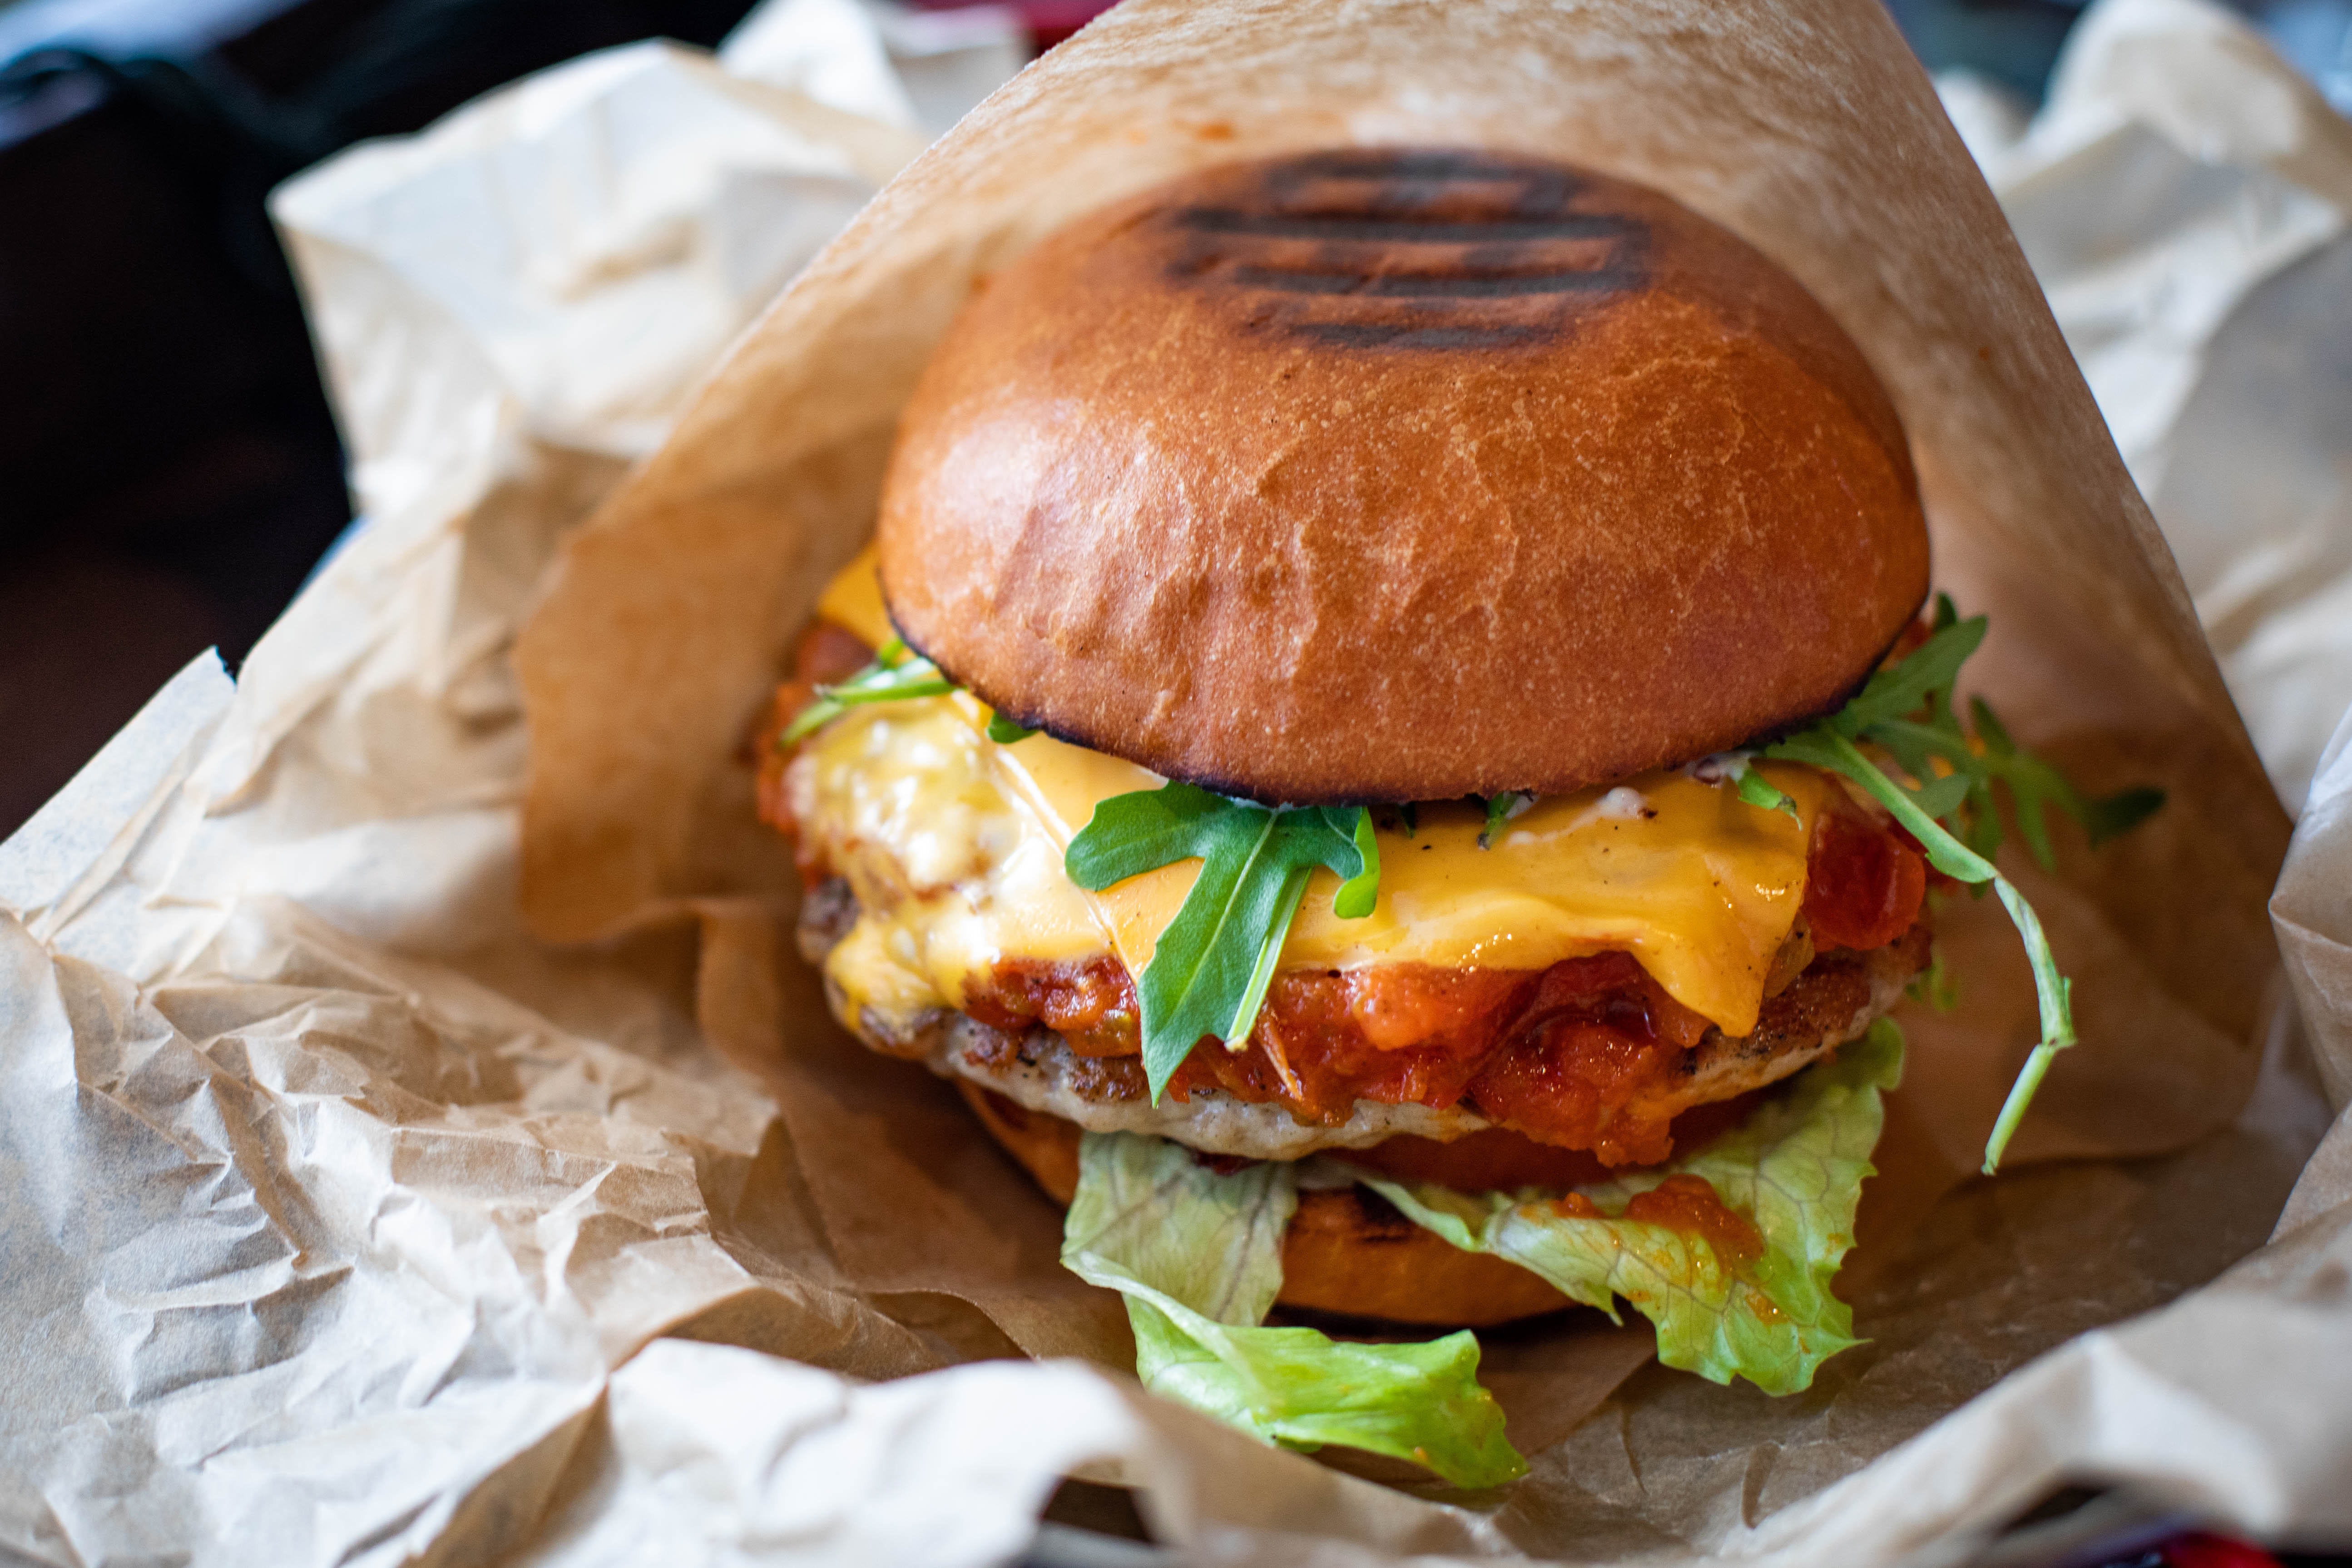
dish, food, junk food, hamburger, fast food, veggie burger, cuisine, salmon burger, breakfast sandwich, Original chicken sandwich, ingredient, cheeseburger, fried food, slider, finger food, Burger king premium burgers, Burger king grilled chicken sandwiches, pambazo, produce, baked goods, sandwich, patty, blt, bun, american food, whopper, meat, cemita, brunch, recipe, appetizer, buffalo burger, kids meal, breakfast, meal, seafood, pan bagnat, mediterranean food